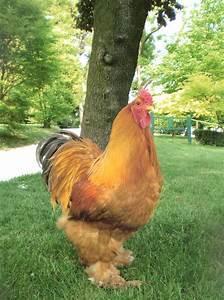
chicken